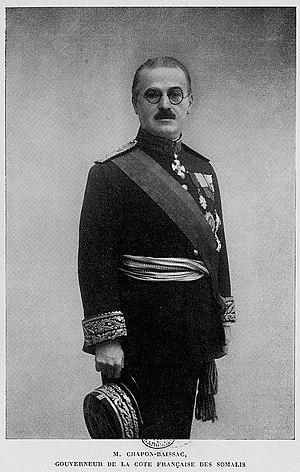
Portrait officiel de Pierre-Aimable Chapon-Baissac, gouverneur de la Côte française des Somalis (1924-1934), c. 1931. Photo parue dans la Notice illustrée sur la Côte française des Somalis, publiée à l'occasion de l'Exposition coloniale internationale de 1931.
Pierre-Amable Chapon-Baissac est un administrateur colonial français, né le 11 mai 1876 à Domeyrat. Il est autorisé à ajouter le nom Baissac à son patronyme par un décret du président de la République du 17 mars 1924.